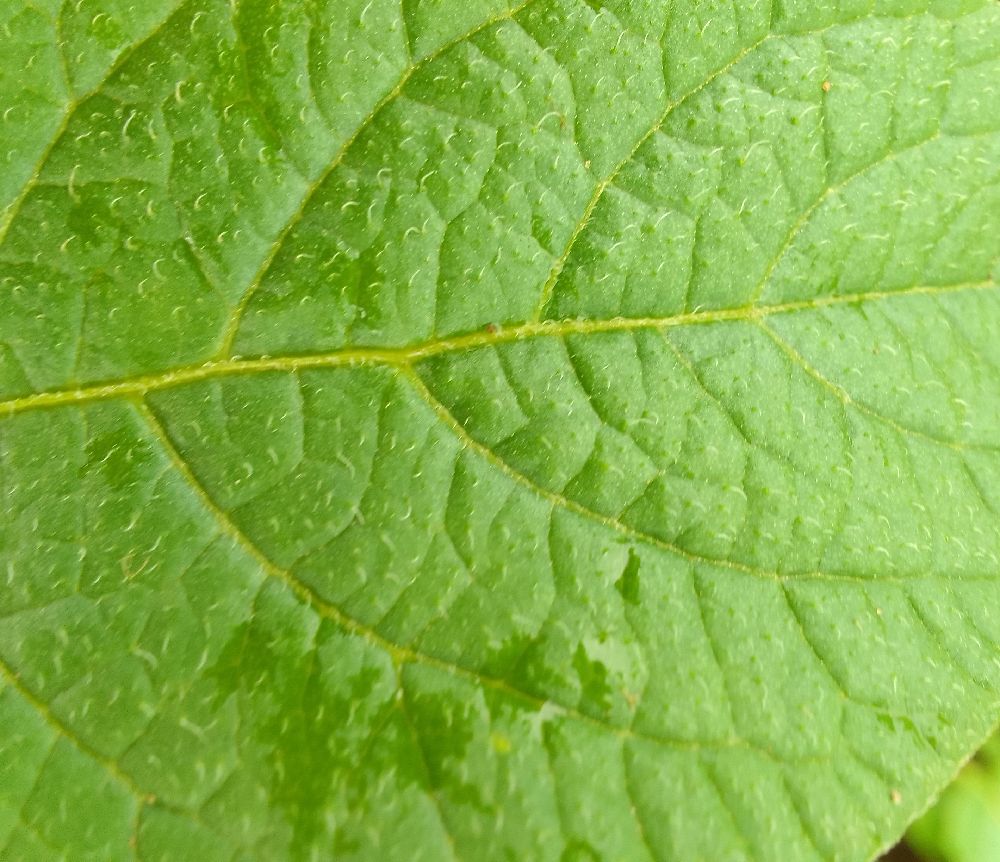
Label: Healthy